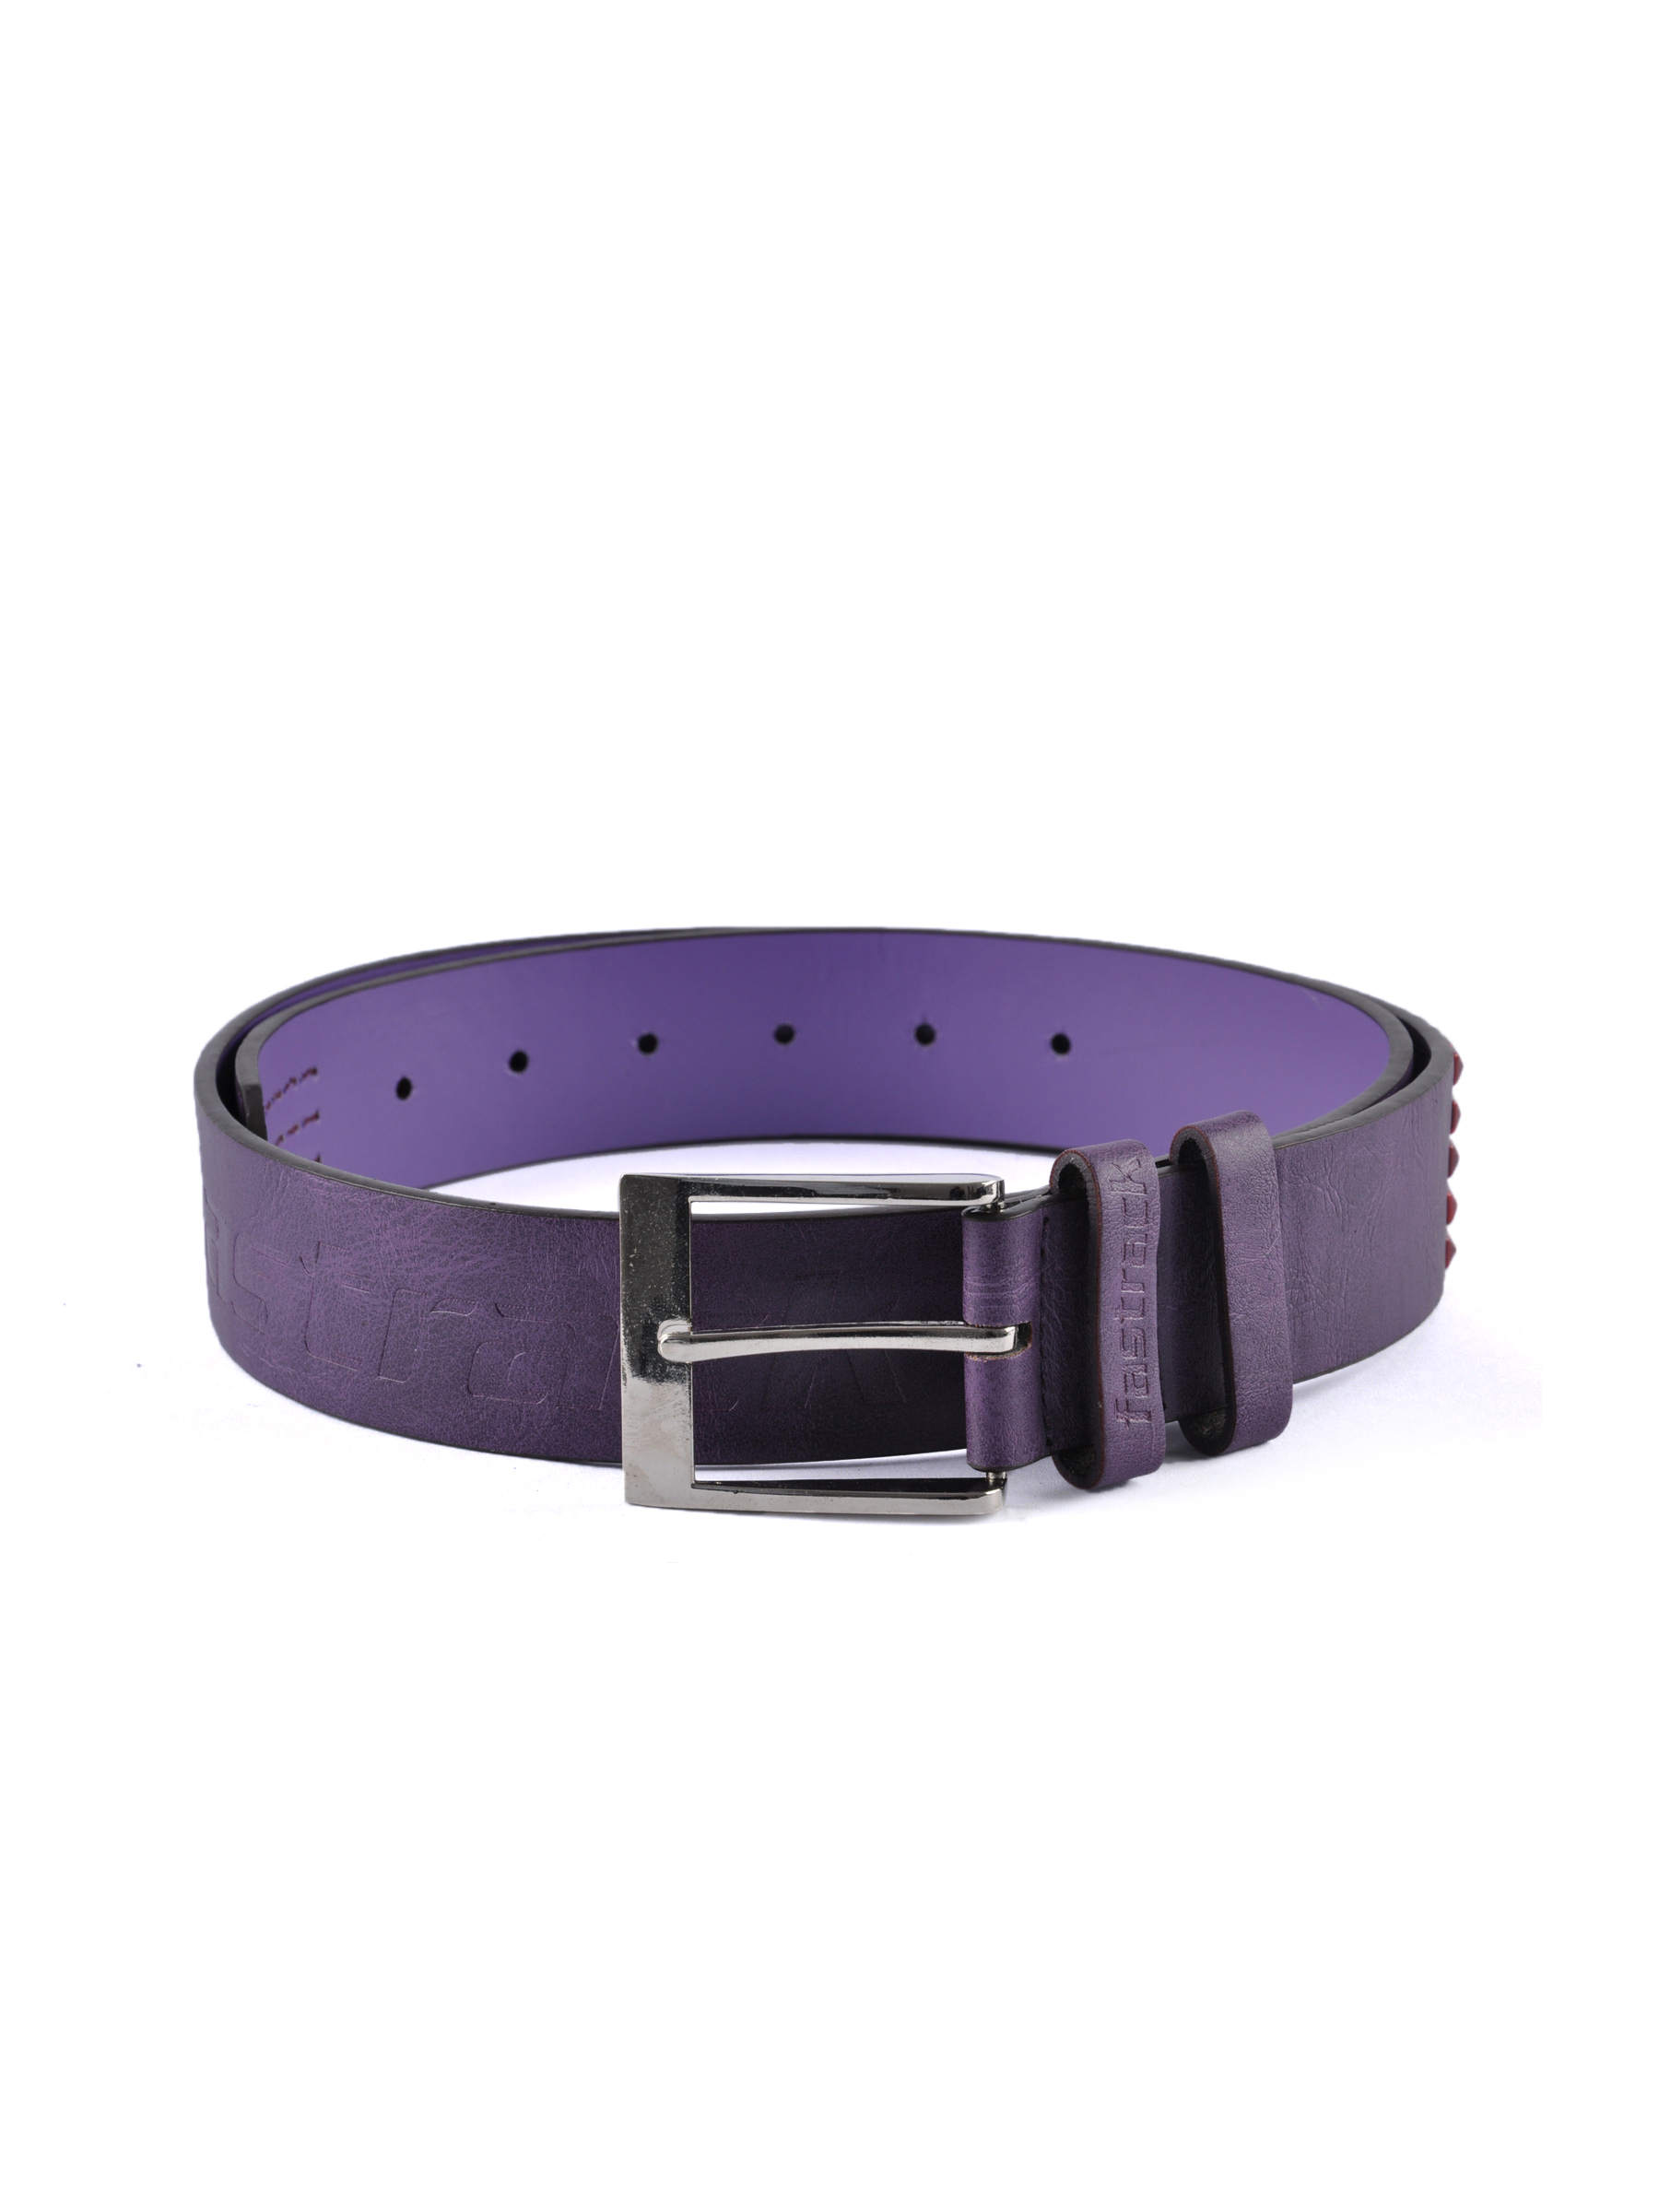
Fastrack Women Leatherette Purple Belt
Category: Accessories / Belts / Belts
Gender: Women
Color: Purple
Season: Winter 2016
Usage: Casual